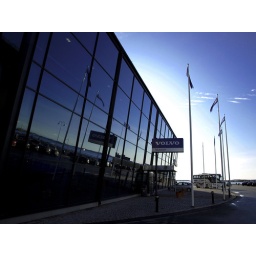
The glass front of the Volvo museum in Gothenburg just next to the huge factories and office buildings of the Volvo Corporation.